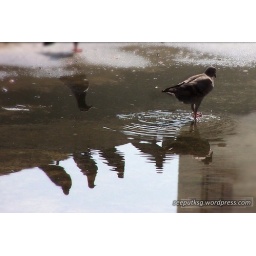
This pigeon walks on the water - watched by his companions - not from below, but all from above.